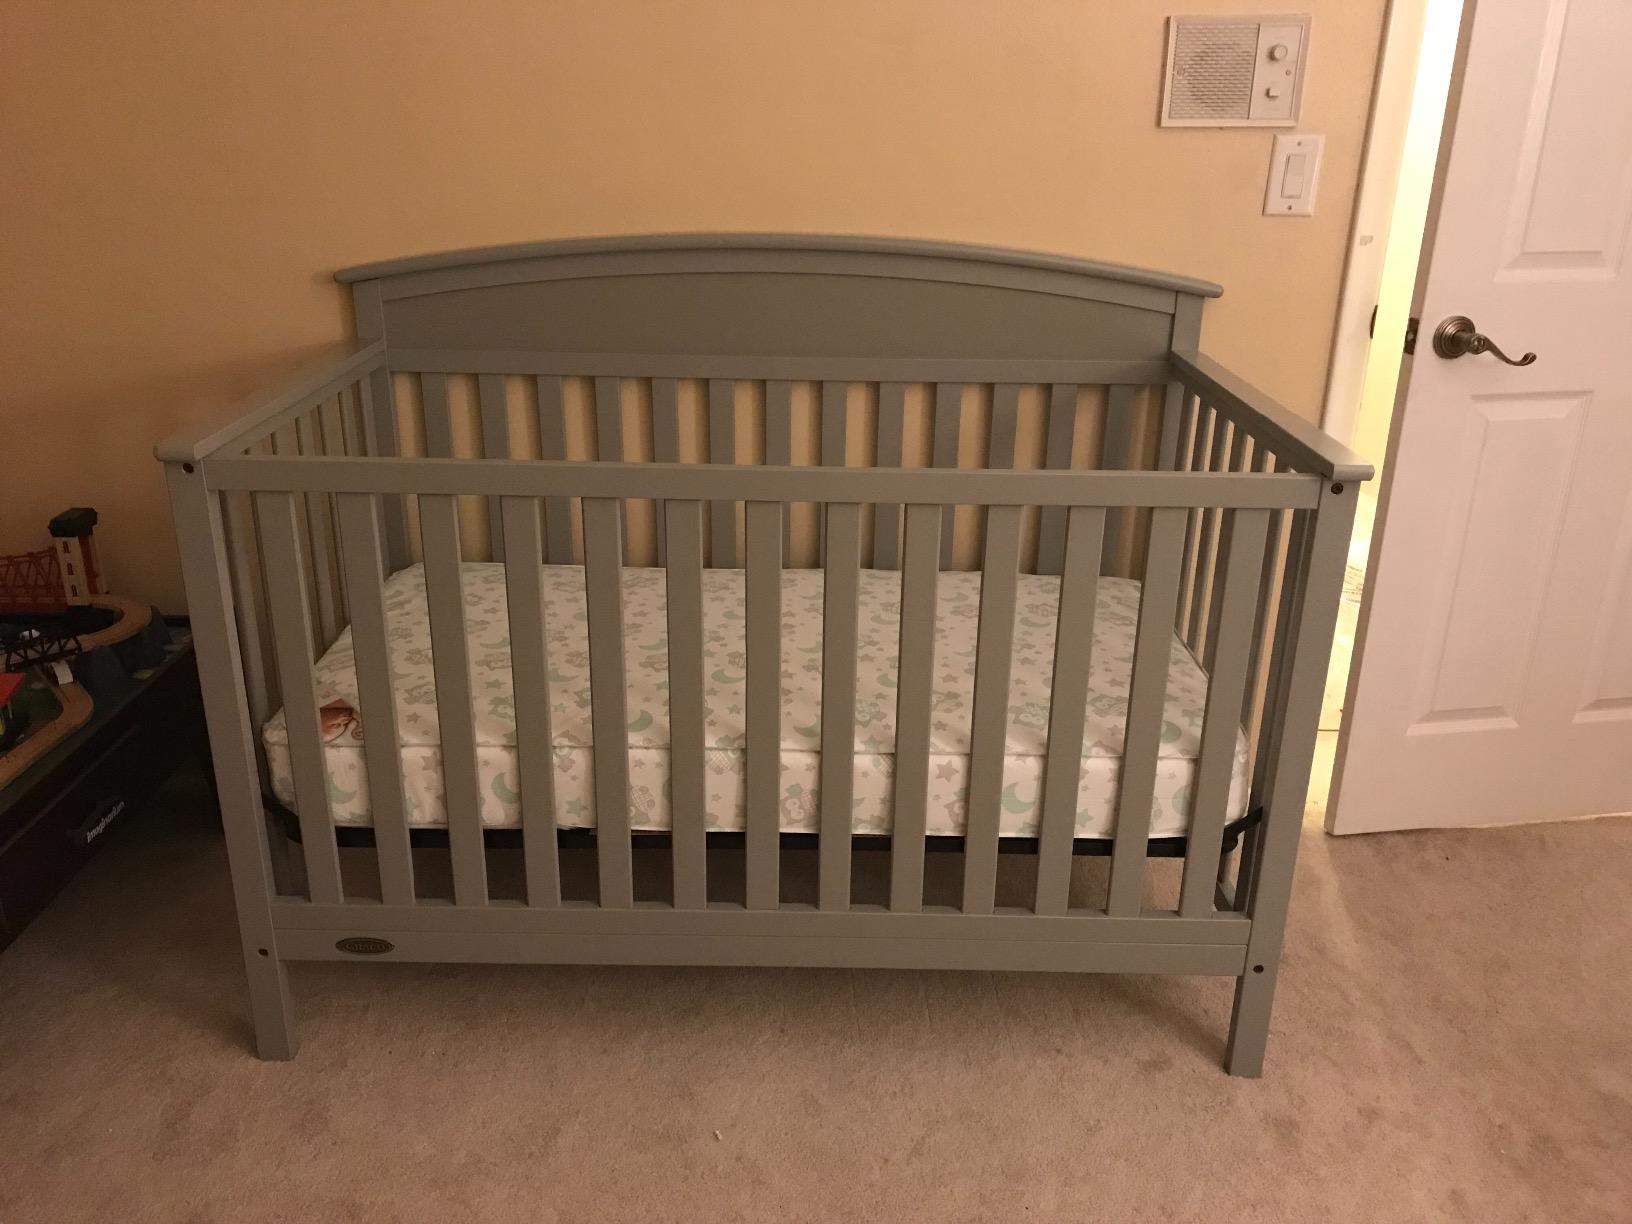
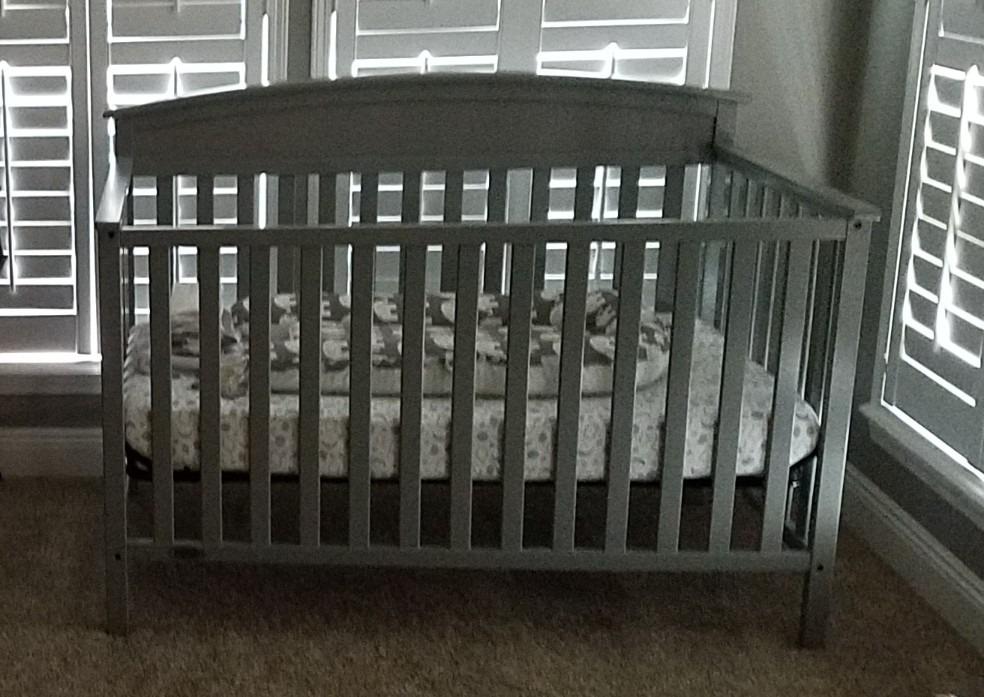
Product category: products_crib
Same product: yes